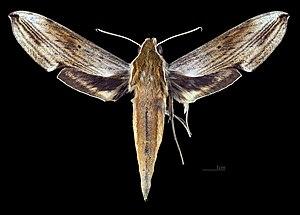
Xylophanes dolius est une espèce de lépidoptères de la famille des Sphingidae, de la sous-famille des Macroglossinae, tribu des Macroglossini, sous-tribu des Choerocampina, et du genre Xylophanes.